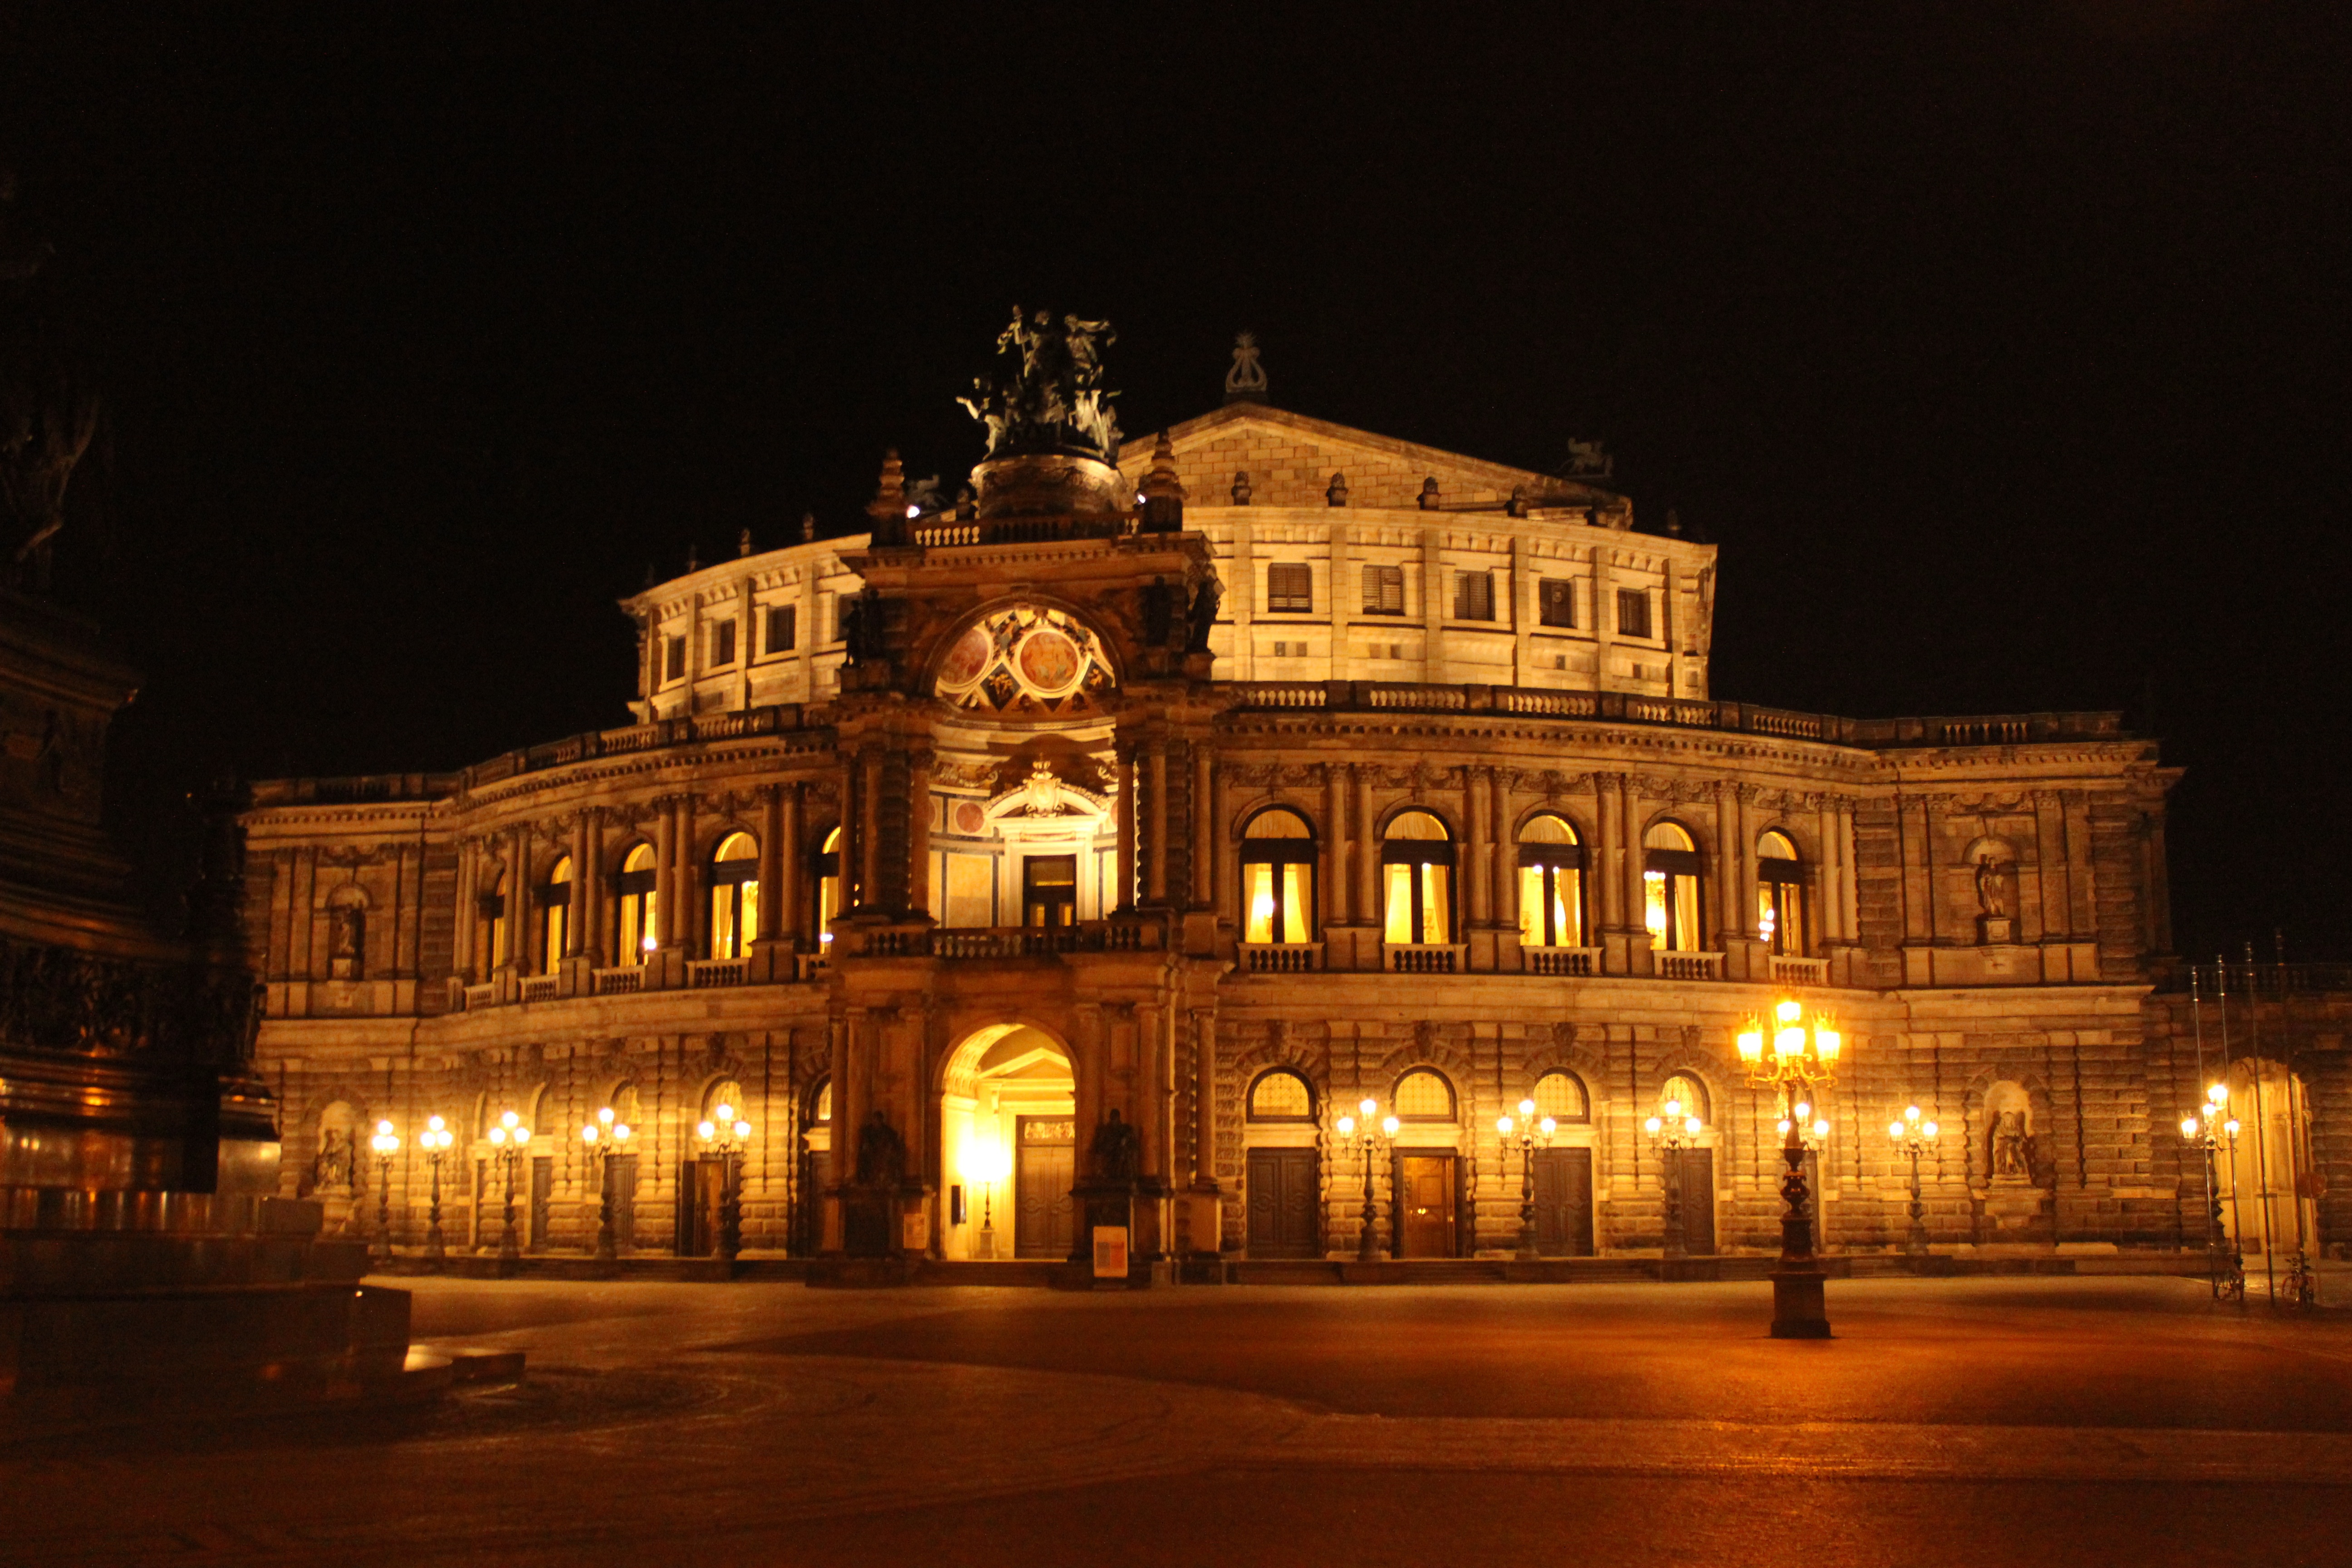
light, architecture, night, building, palace, city, cityscape, evening, opera, opera house, plaza, romance, romantic, landmark, darkness, spotlight, city view, at night, old town, lights, germany, beautiful, town square, historically, night view, city lights, saxony, dresden, ancient rome, construction art, state capital, semper opera house, ancient history, human settlement, radeberger